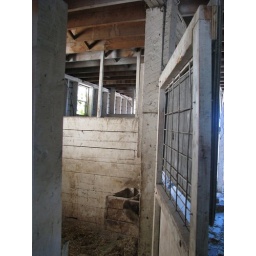
inside a horse stall in my favourite abandoned barn in calgary, alberta